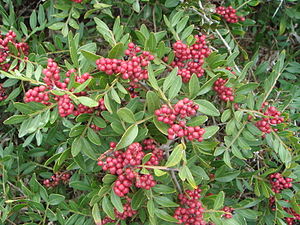
Flora på Simi / Galleri
Mastikstræ
Floraen på Simi, der er en græsk ø i Dodekaneserne tæt på Tyrkiet, er stærkt præget af menneskers virke gennem mindst 3.000 år. De oprindelige skove med Calabrisk Fyr, Kermes-Eg, Oliventræ, Johannesbrød og Græsk Ene er for længst fældet, og jordlaget er udpint eller vasket i havet. De gentagne skovbrande og gedeholdet på øen har forhindret nyopvækst af træer i større målestok, og de nævnte arter ses kun på meget stejle steder, hvor gederne ikke kan nå de unge planter. I stedet er øen præget af dværgbuskheder, de såkaldte frygana, som er en variant af de garriguer, der opstår under tilsvarende betingelser i det vestlige middelhavsområde.